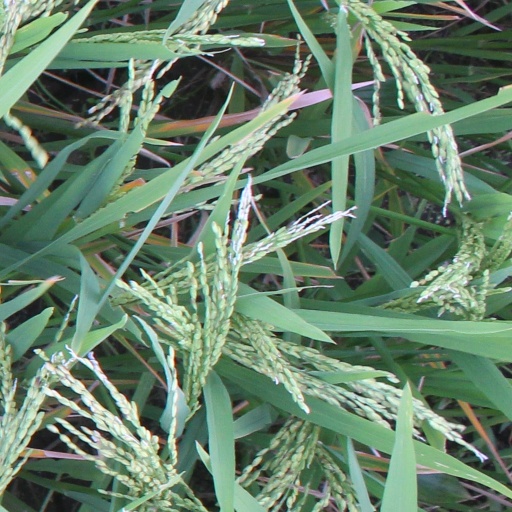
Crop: rice